King George Hub

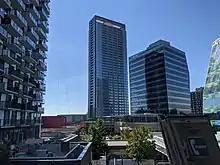
Hub One and Hub 9850 on the right

Hub One is a residential building located at 13615 Fraser Highway. Completed in 2021, it stands at tall and is the second tallest building in Surrey.